José Luis Picardo

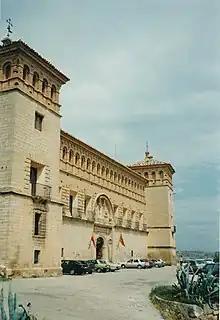
The south wing frontage of the Parador de Alcaniz, photographed in 1989.

The three-storey property was mostly in ruins when Picardo surveyed it and was consequently not protected by conservation laws. He was therefore free to carry out his renovation as he saw fit, building on the medieval and rural ambience of the village. On the exterior he rearranged and improved the windows, preserved the surviving coat of arms above the front door, and at the rear added what was becoming his signature open wooden gallery on the top floor.